List of kings of Dumnonia

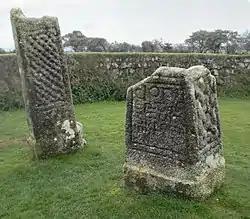
King Doniert's Stone, located near St Cleer, Bodmin Moor, commemorates King Dungarth/Donyarth/Doniert.

By the end of the 8th century, Dumnonia was much reduced in size by the advance of the West Saxons and the remaining territory became a rump state in Cornwall.